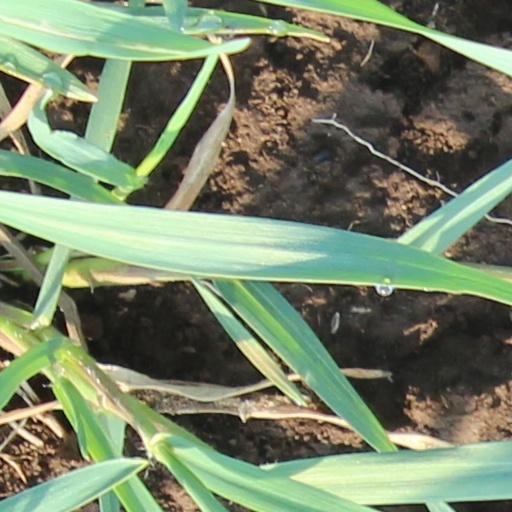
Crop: wheat